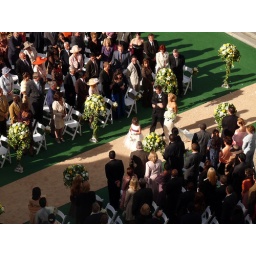
Fantastic Four 2, the Silver Surfer, movie set outside my office window in Vancouver, Canada